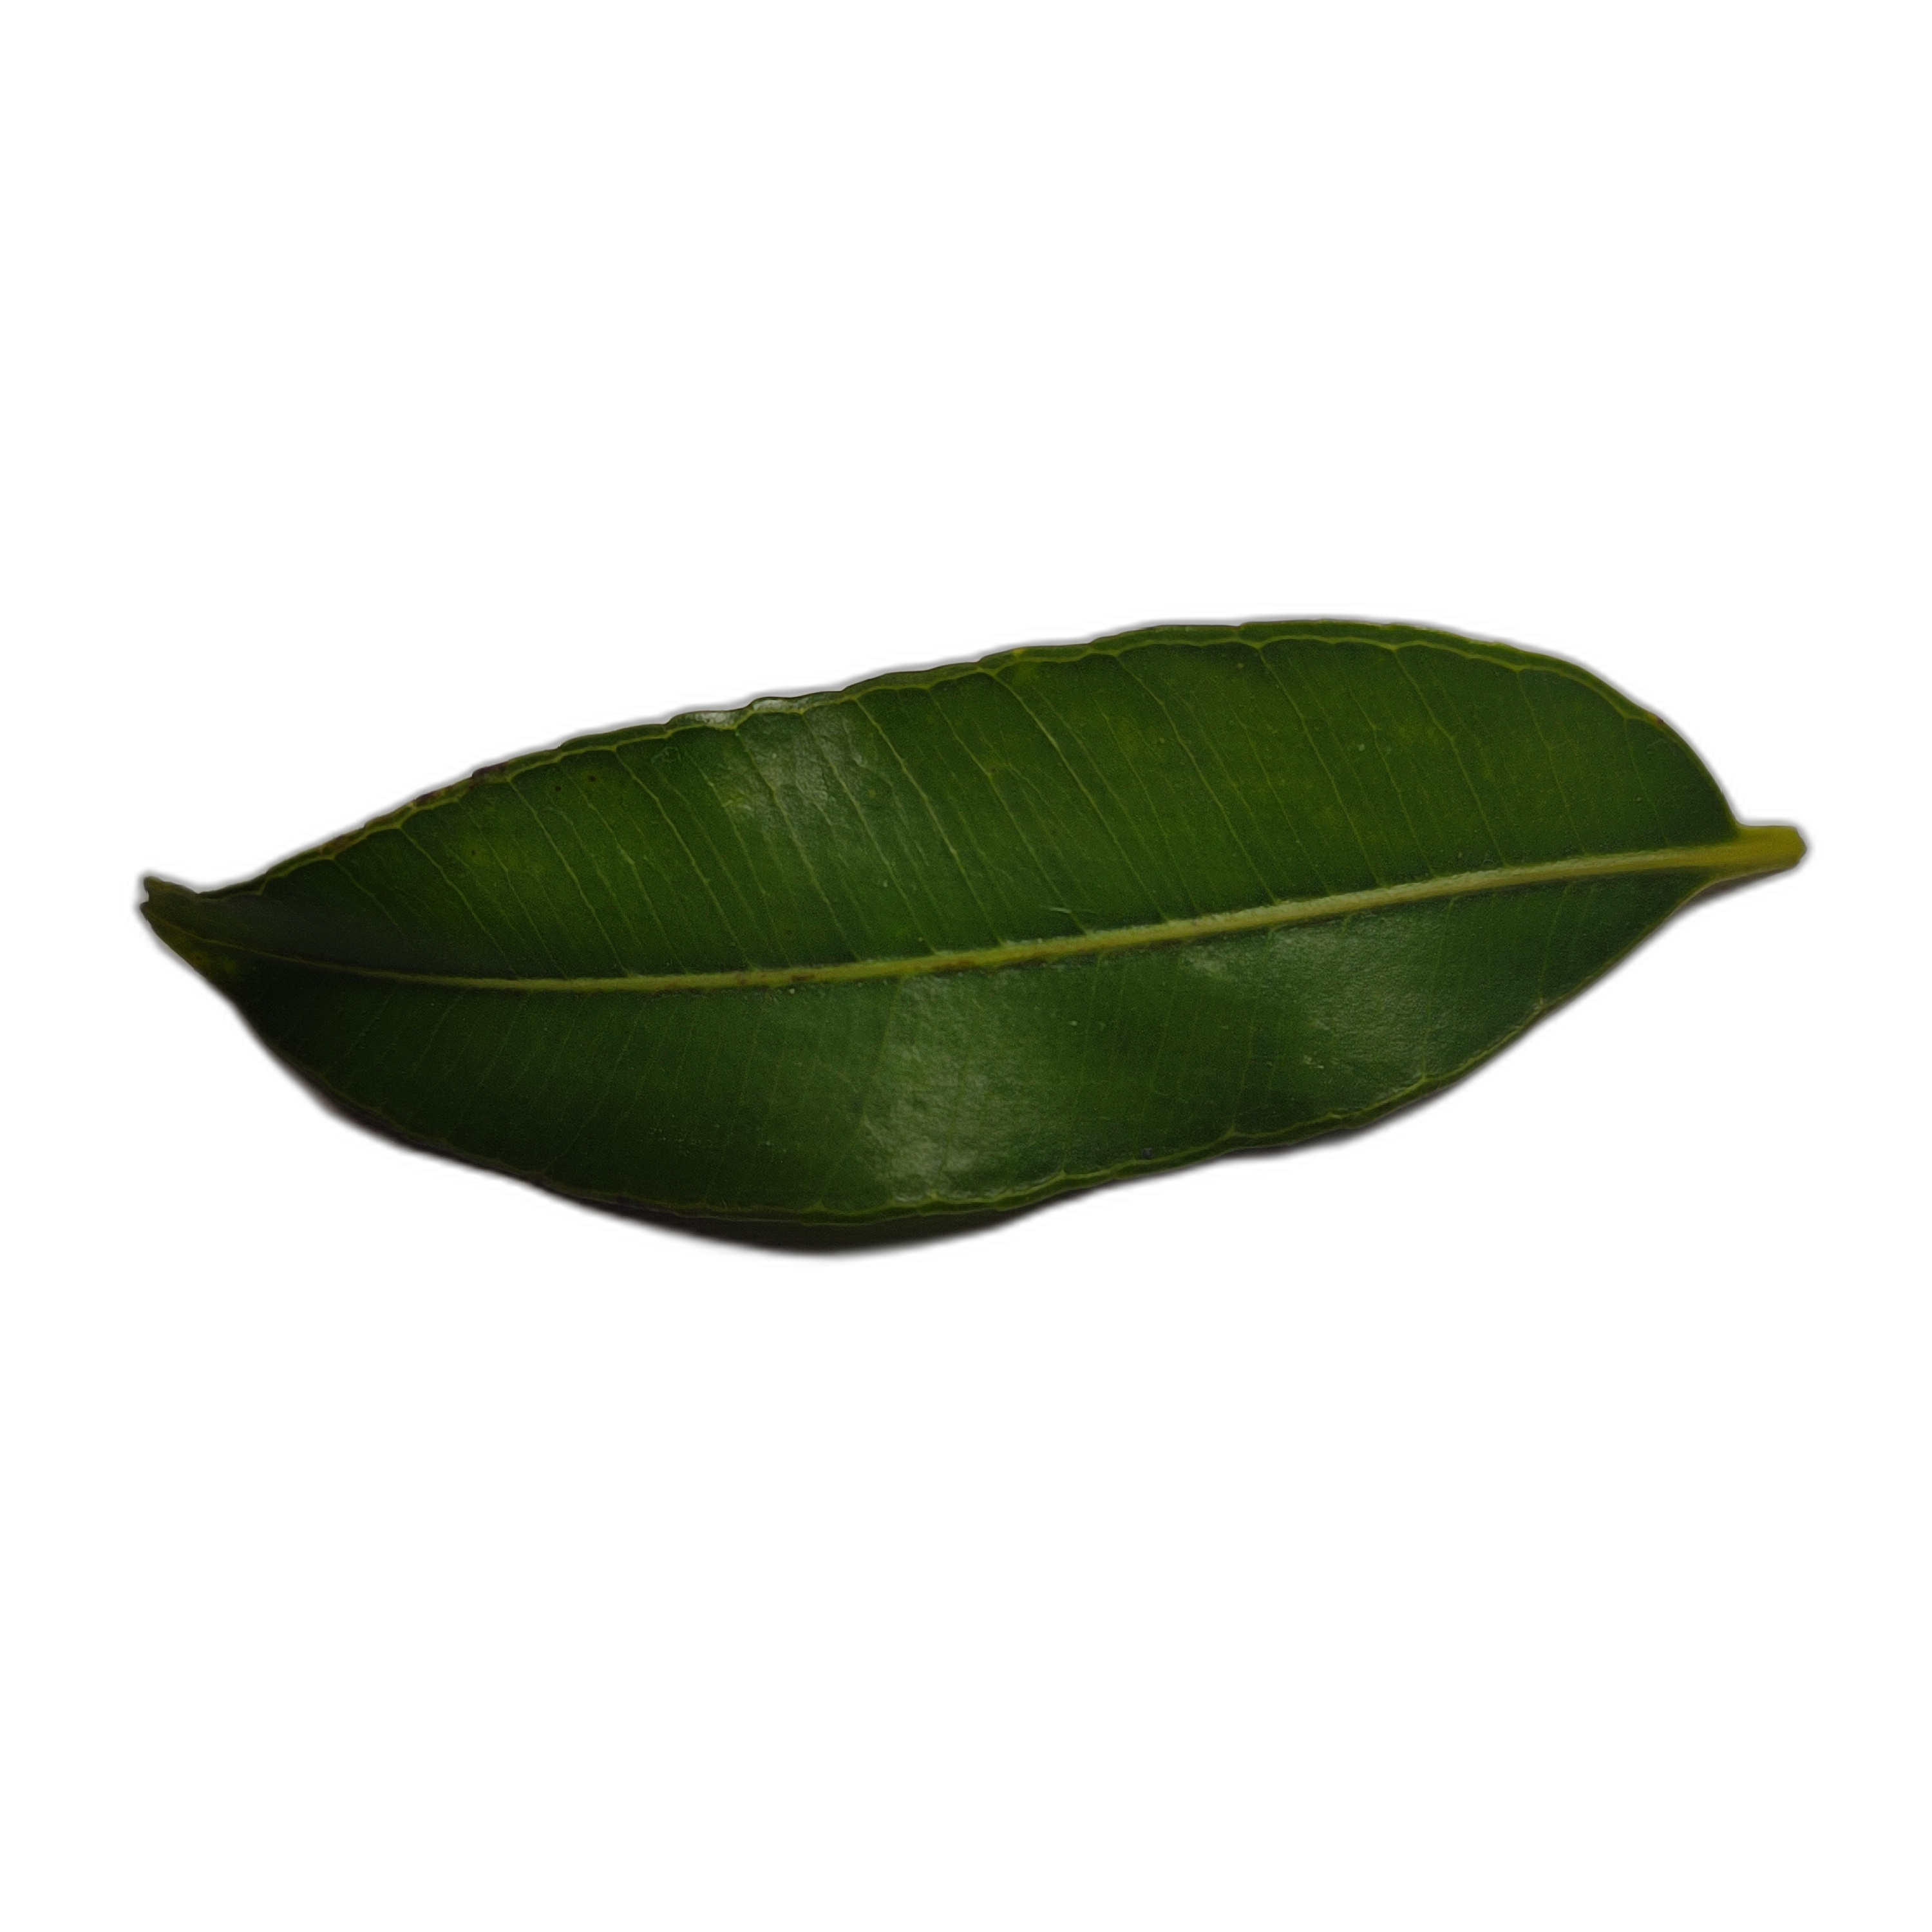
Label: healthy